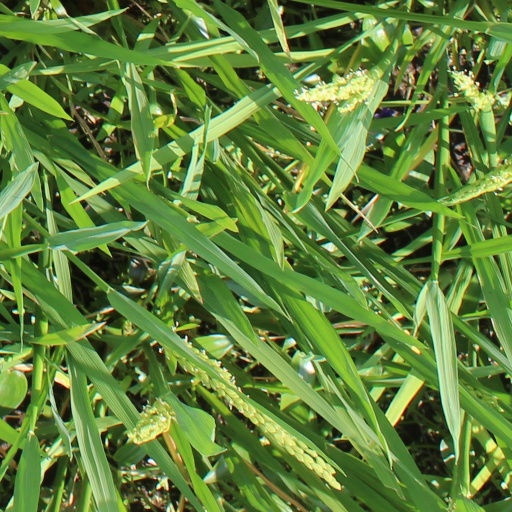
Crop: rice